Semirechye Cossacks

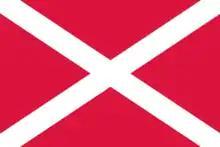
Flag of the Semirechyenskoe host

The distinguishing colour of the Semirechyenskoe Cossack Host was "raspberry red" (crimson); worn on the cap bands, shoulder straps and wide trouser stripes of a green uniform of the loose-fitting cut common to the Steppe Cossacks. Officers wore silver epaulettes and braid. High fleece hats were worn on occasion, with crimson cloth tops. Until 1908 cossacks from all hosts were required to provide their own uniforms; together with horses, saddlery and sabers. However the prosperous Semirechyenskoe Host was able to maintain its own clothing factories and stores as community owned resources.